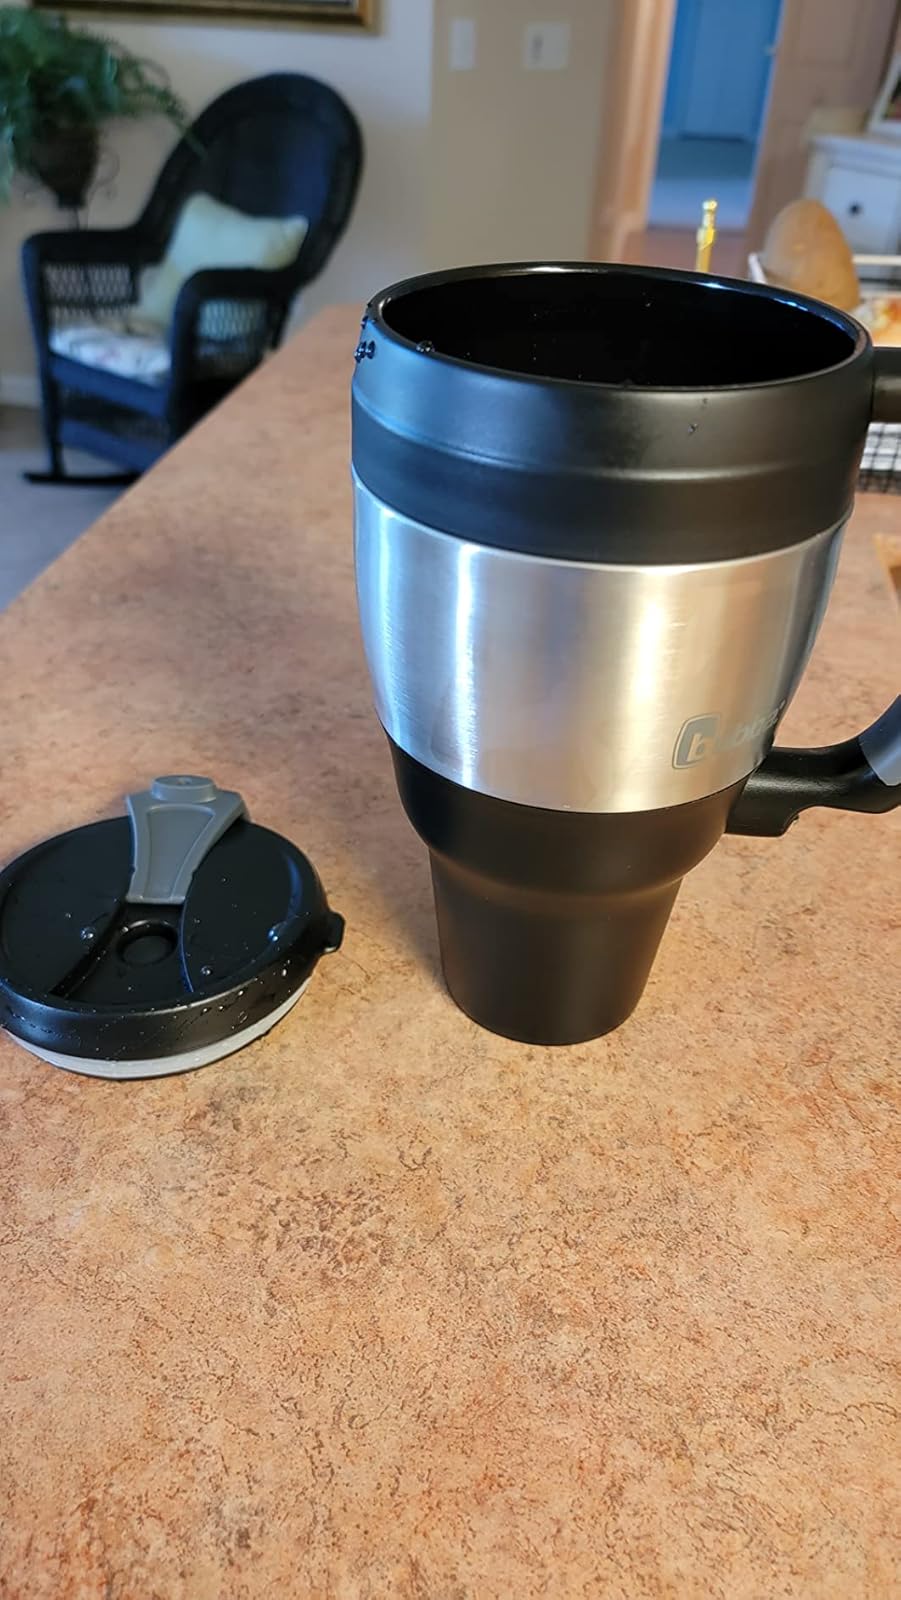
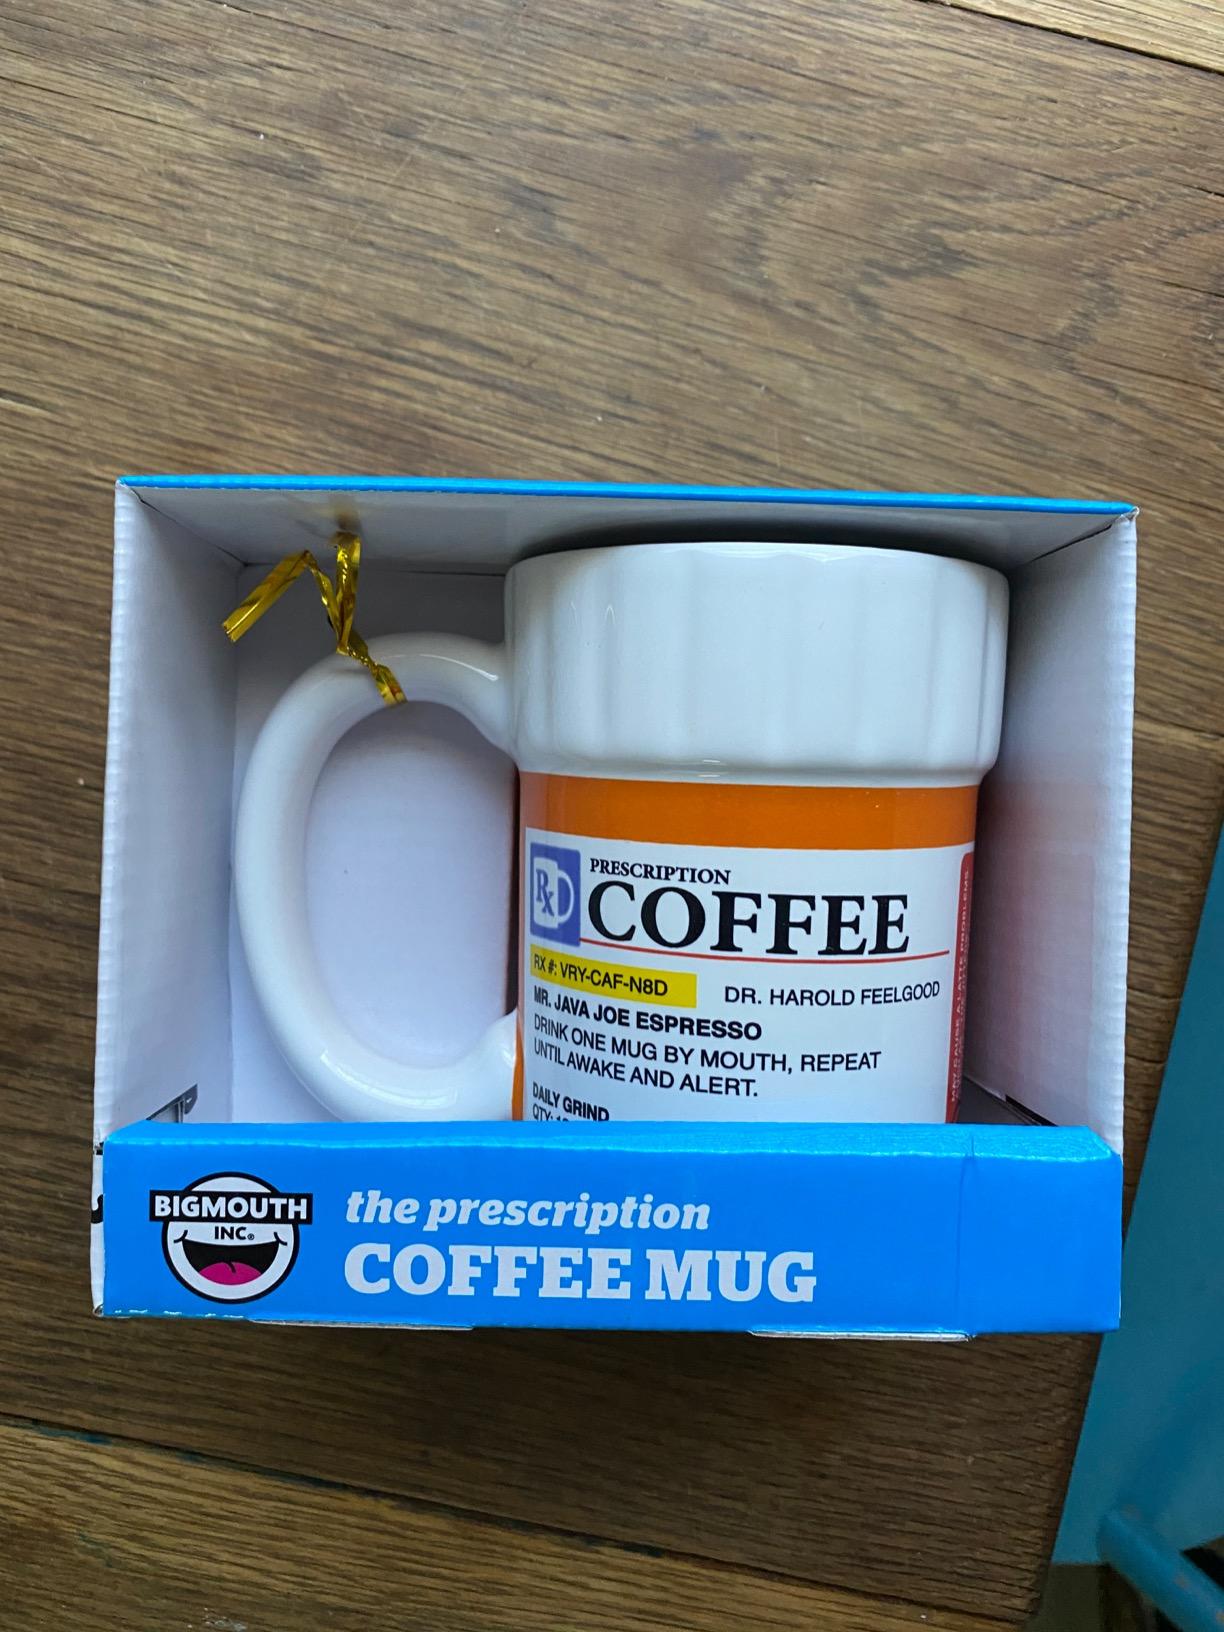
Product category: items_mug
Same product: no